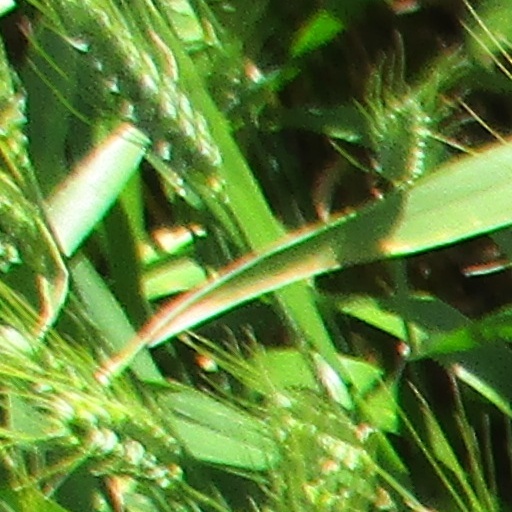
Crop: wheat